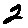
Label: 2